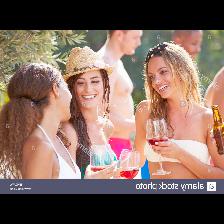
Label: Human